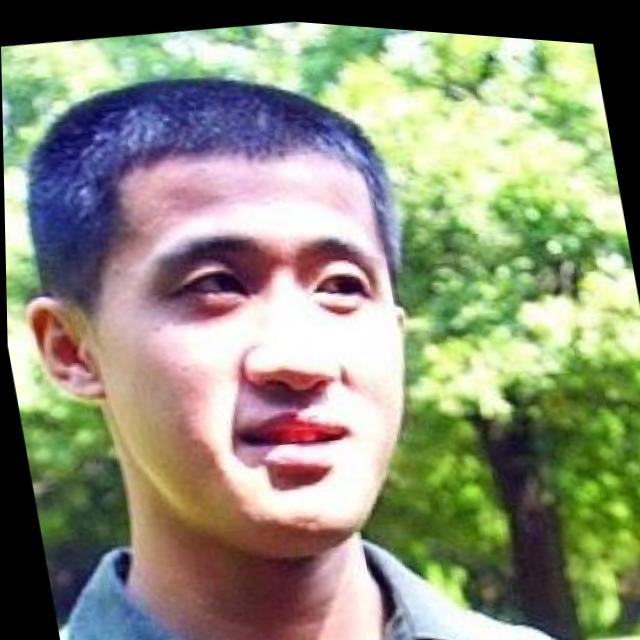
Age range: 13-20